Giacomo Favretto

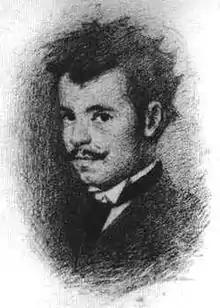
Self-Portrait (1874)

Giacomo Favretto (August 11, 1849 – June 12, 1887) was an Italian painter, mainly depicting genre subjects in Venice, his native city.